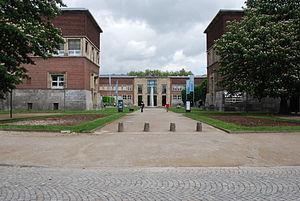
Vue du Museum Kunstpalast à Düsseldorf.
Gabriella Possum Nungurrayi est une artiste peintre et linograveur Aborigène d'Australie de la communauté Papunya et du groupe linguistique Anmatyerre d'Alice Springs, née le 19 septembre 1967 à Mount Allen. Elle vit depuis 1992 à Broadmeadows, dans la banlieue de Melbourne.